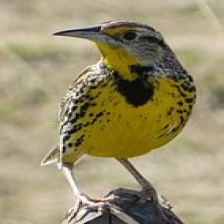
Species: EASTERN MEADOWLARK
Scientific name: STURNELLA MAGNA